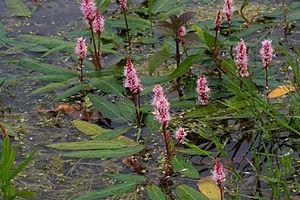
Le lac Arpi est un lac situé à 2 023 m d'altitude dans le marz de Shirak en Arménie, à proximité des frontières avec la Turquie et la Géorgie. Source de l'Akhourian, il est alimenté par la fonte des neiges et par quelques ruisseaux.
La Renouée amphibie, encore appelée Persicaire amphibie est une espèce de plantes vivaces herbacées de la famille des Polygonaceae.